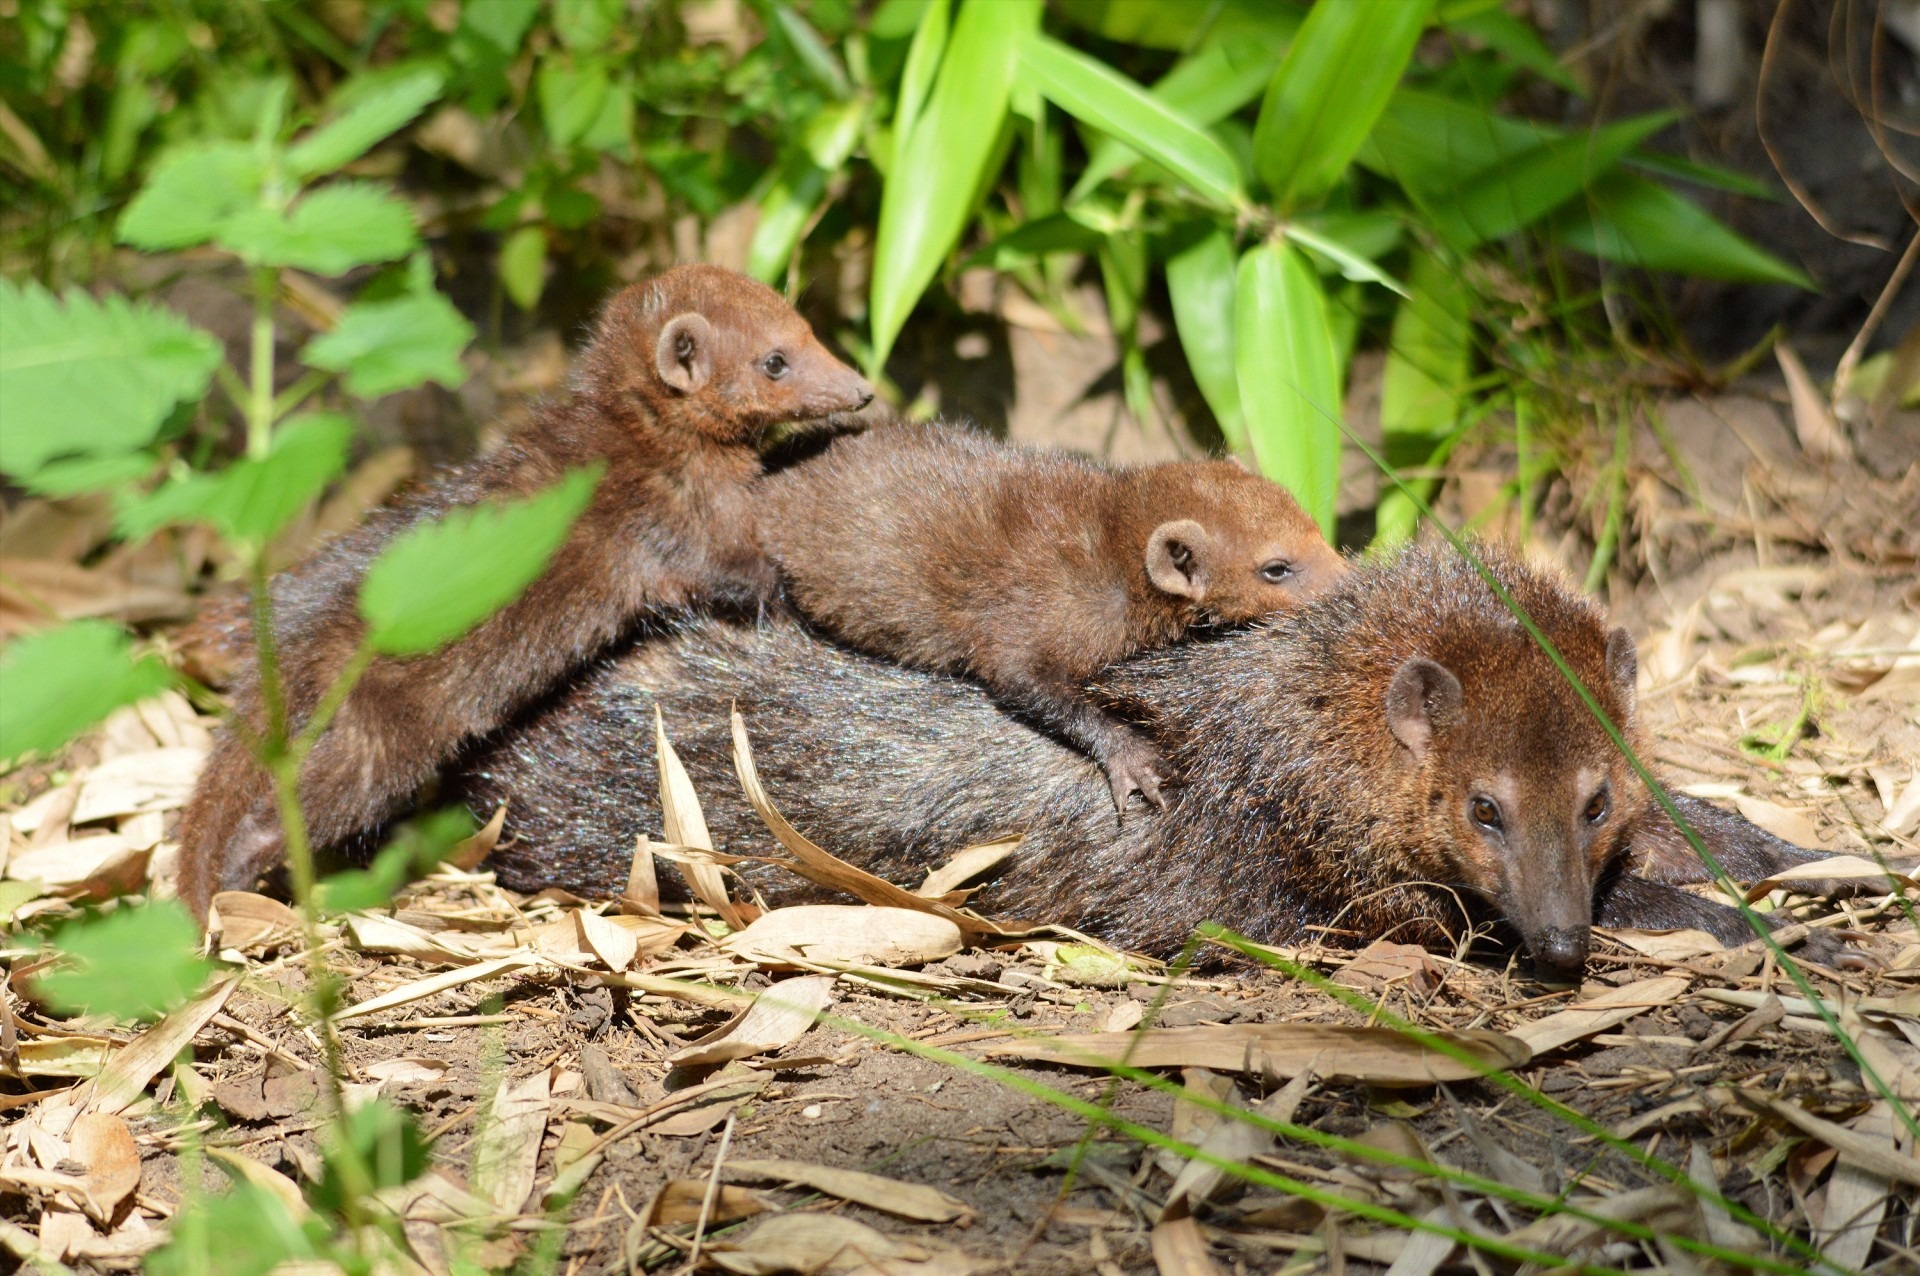
nature, wilderness, wildlife, wild, environment, mammal, squirrel, fauna, outdoors, family, zoology, animals, vertebrate, species, mink, marten, weasel, mustelidae